Cora Staunton

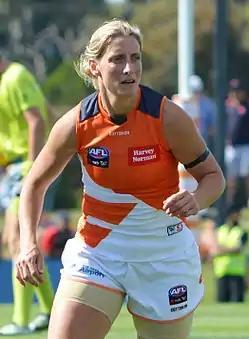
Staunton playing Australian rules football with Greater Western Sydney in February 2018

Cora Staunton (born 13 December 1981) is an Irish sportswoman. She is best known as a ladies' Gaelic footballer, winning four All-Irelands and three Ladies' National Football League titles with Mayo. She has also been an All Star on eleven occasions. In addition to playing Gaelic football, Staunton has also played three other football codes at a senior level. In 2006, as an association footballer, she won an FAI Women's Cup winner's medal with the Mayo Ladies' League representative team. In 2013, she began playing rugby union for Castlebar Ladies in the Connacht Women's League. In she 2018 made her Australian rules football debut in the AFLW competition for the Greater Western Sydney Giants, establishing herself by 2022 as one of the league's all-time great goalkickers. She has also played for the Ireland women's international rules football team. Staunton works as a HSE liaison officer, working with women from the Irish Travellers community.